Edward Mansell

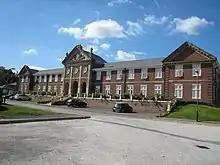
King Edward VII Memorial Sanatorium, now converted for residential use

Edward Mansell FRIBA (c. 1861 – 11 March 1941) was an architect based in Birmingham.